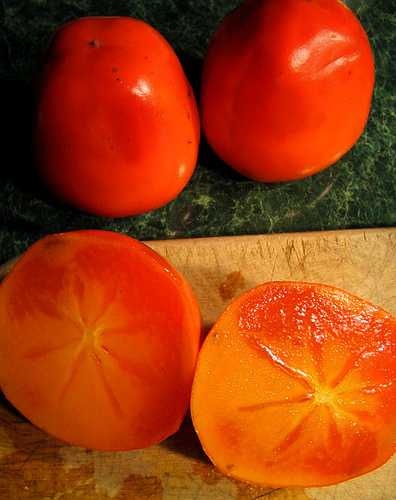
Label: Orange